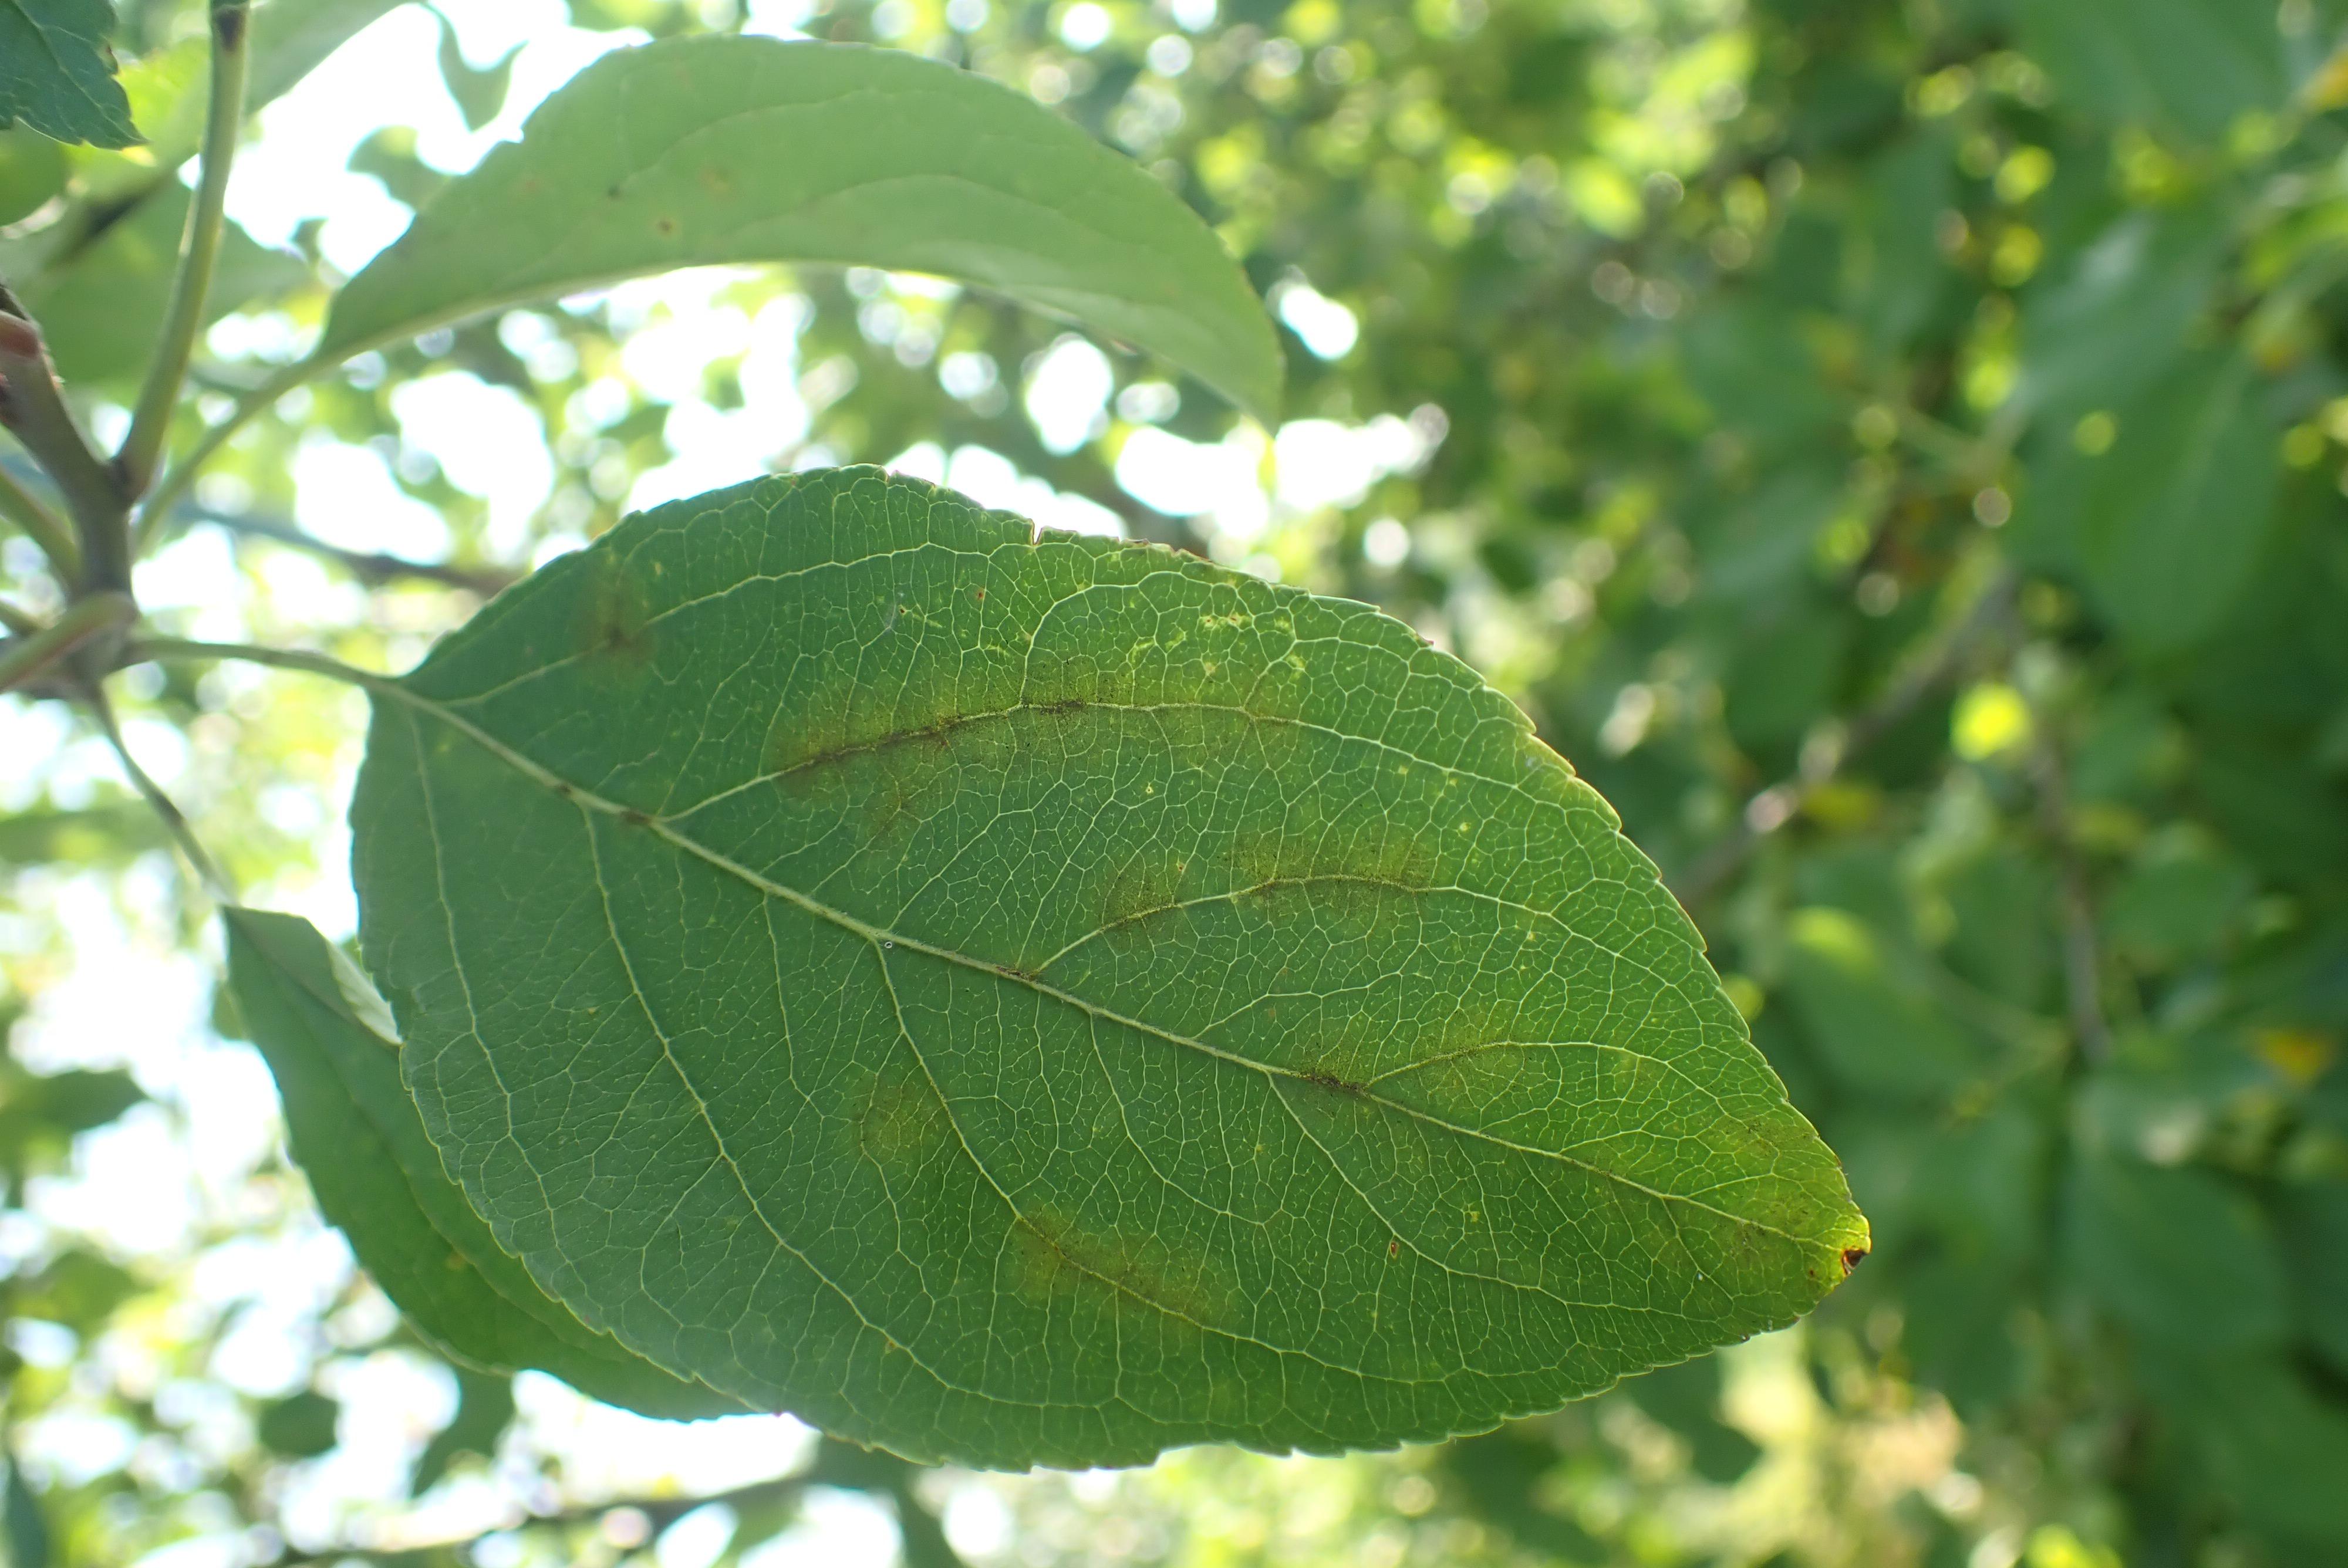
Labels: scab